Ukraine in the Eurovision Song Contest 2021

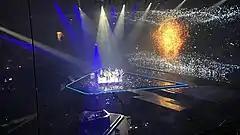
Go_A during a rehearsal before the first semi-final

Go_A took part in technical rehearsals on 9 and 12 May, followed by dress rehearsals on 17 and 18 May. This included the jury show on 17 May where the professional juries of each country watched and voted on the competing entries. Stand-in singer for the Ukrainian performance, Emmie van Stijn, performed with Go_A during the second technical rehearsal in replacement of lead singer Kateryna Pavlenko, who reported feeling ill and had to miss the rehearsal due to the contest's COVID-19 rules. Pavlenko tested negative for COVID-19 the following day and was allowed to perform again.